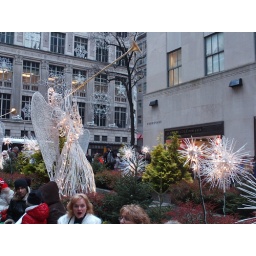
Angels in front of the tree at Rockefeller Plaza. I love the woman's face in the white coat.